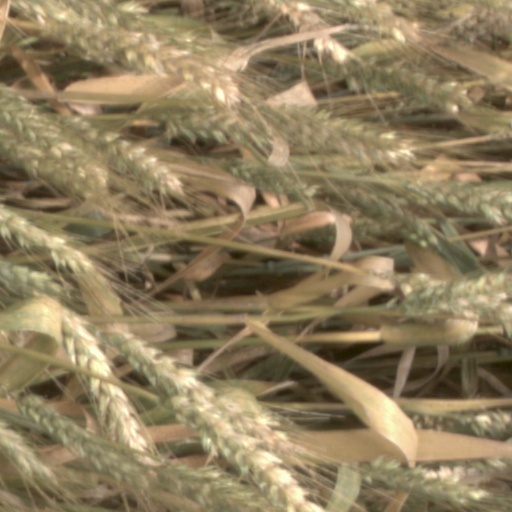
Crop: wheat